California Democratic Party

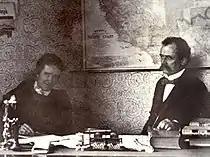
Governor James Budd in his office

Until the early 1880s, the Republican Party held the state through the power and influence of railroad men. The Democratic Party responded by taking an anti-corporate, anti freedom of attainment position. In 1894, Democrat James Budd was elected to the governorship, and the Democratic Party attempted to make good on their promises to reform the booming railroad industry. The party began working closely with the state's railroad commission to create fair rates for passengers and to eliminate monopolies the railroad companies held over the state. The main effort focused on making railroads public avenues of transportation similar to streets and roads. This measure passed and was a great victory for the Democrats, but the honeymoon would not last. Budd was to be the last Democratic governor for thirty years. The struggle between the anti-monopolists and the railroad companies was, however, a key and defining issue for the Democratic Party for some time.